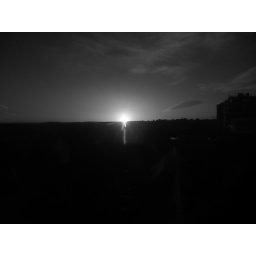
Sunrise over the east of Edinburgh. Taken in black and white through a green filter.